VMM-268

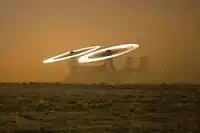
A U.S. Marine Corps MV-22 Osprey assigned to Special Purpose Marine Air-Ground Task Force-Crisis Response-Central Command

VMM-268 deployed to Southwest Asia as part of the Aviation Combat Element of Special Purpose Marine Air-Ground Task Force Crisis Response Central Command 16.1 in the continuing fight against Islamic State in Iraq and the Levant.